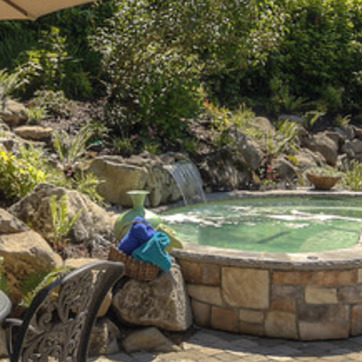
Material: water